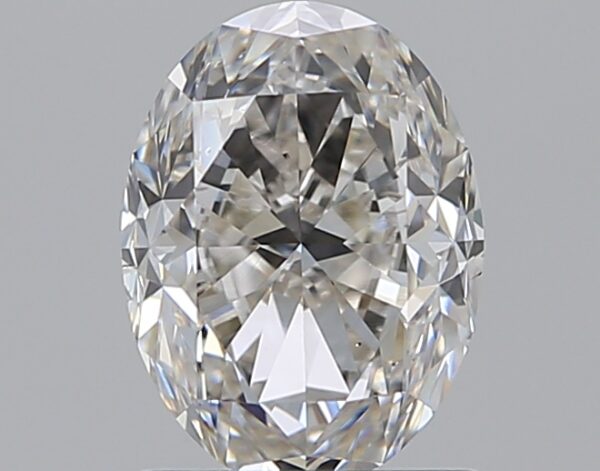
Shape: oval
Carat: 1.21
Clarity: VS2
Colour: I
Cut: FG
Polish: VG
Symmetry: VG
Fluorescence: N
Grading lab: GIA
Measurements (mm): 7.48 x 5.55 x 3.99